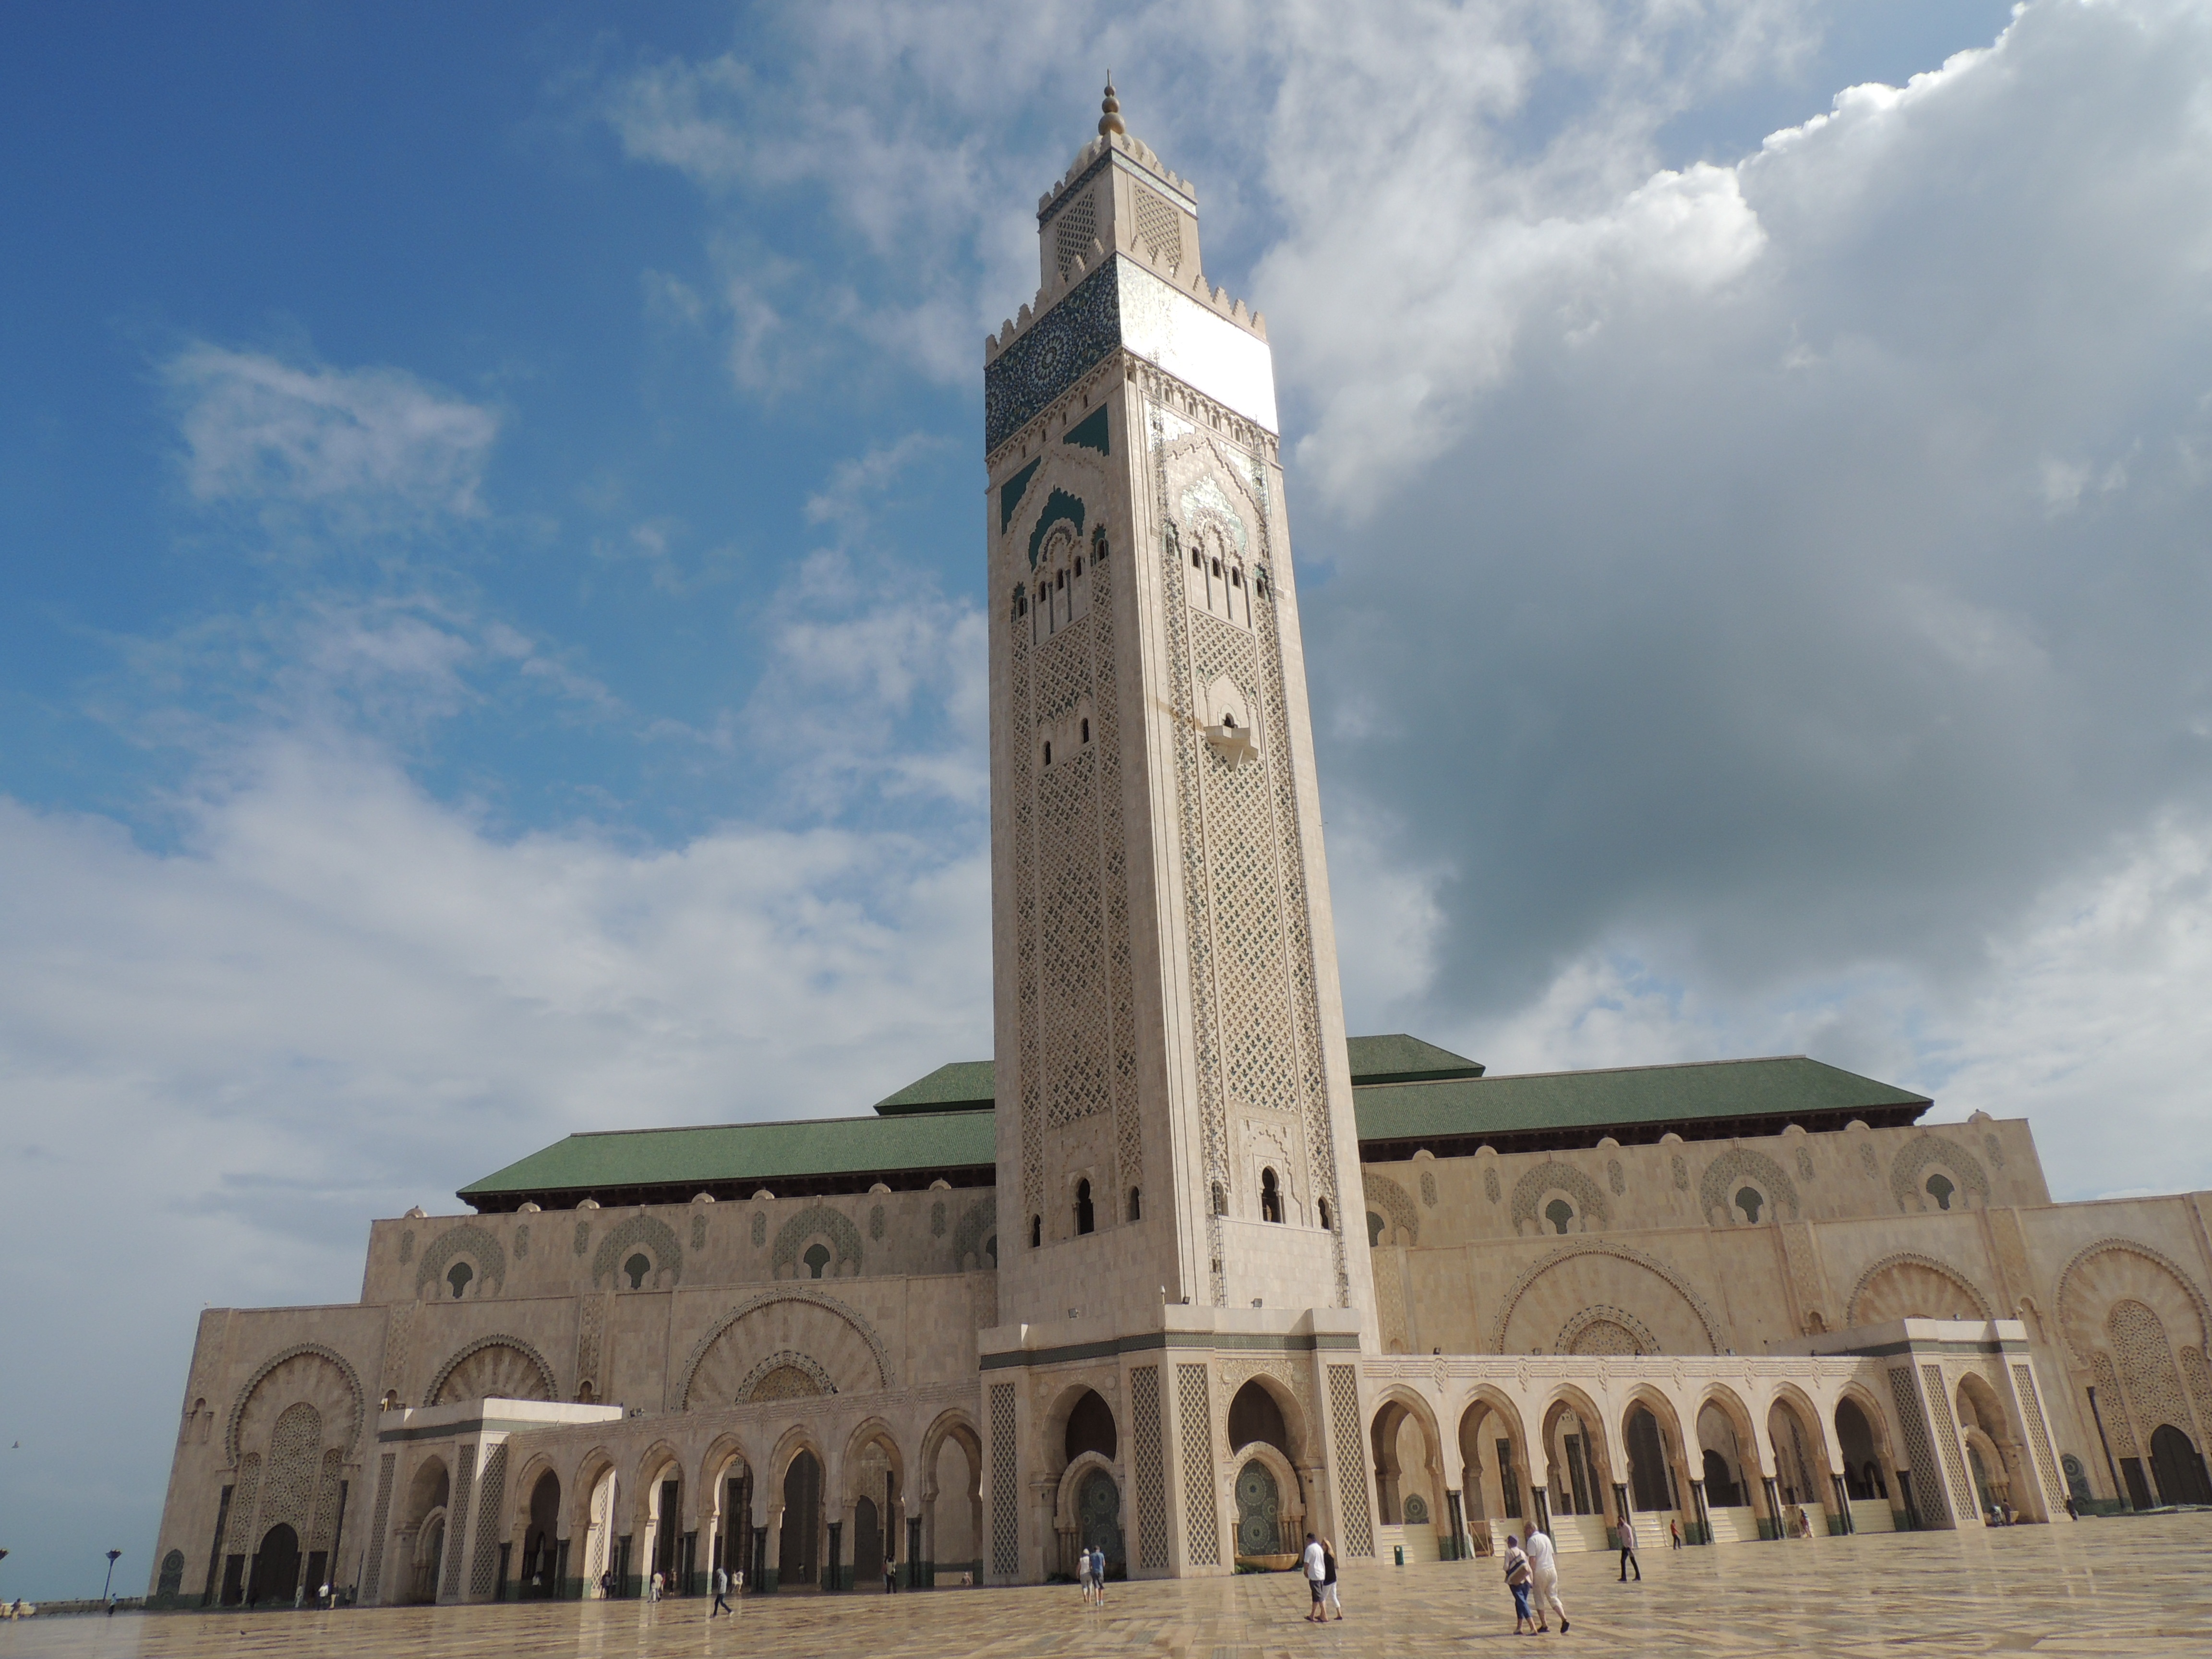
outdoor, architecture, view, building, monument, arch, pillar, tower, museum, ceramic, landmark, facade, church, exterior, place of worship, religious, courtyard, woodwork, arches, morocco, mosque, islam, portico, monumental, arcade, historical, handicraft, medina, casablanca, historic site, hassan 2 mosque, hassan